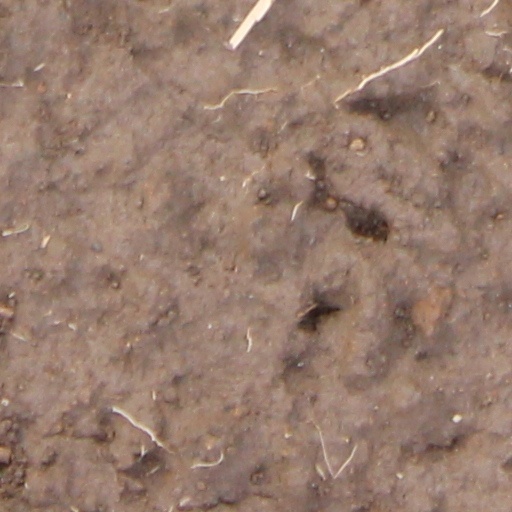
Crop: wheat